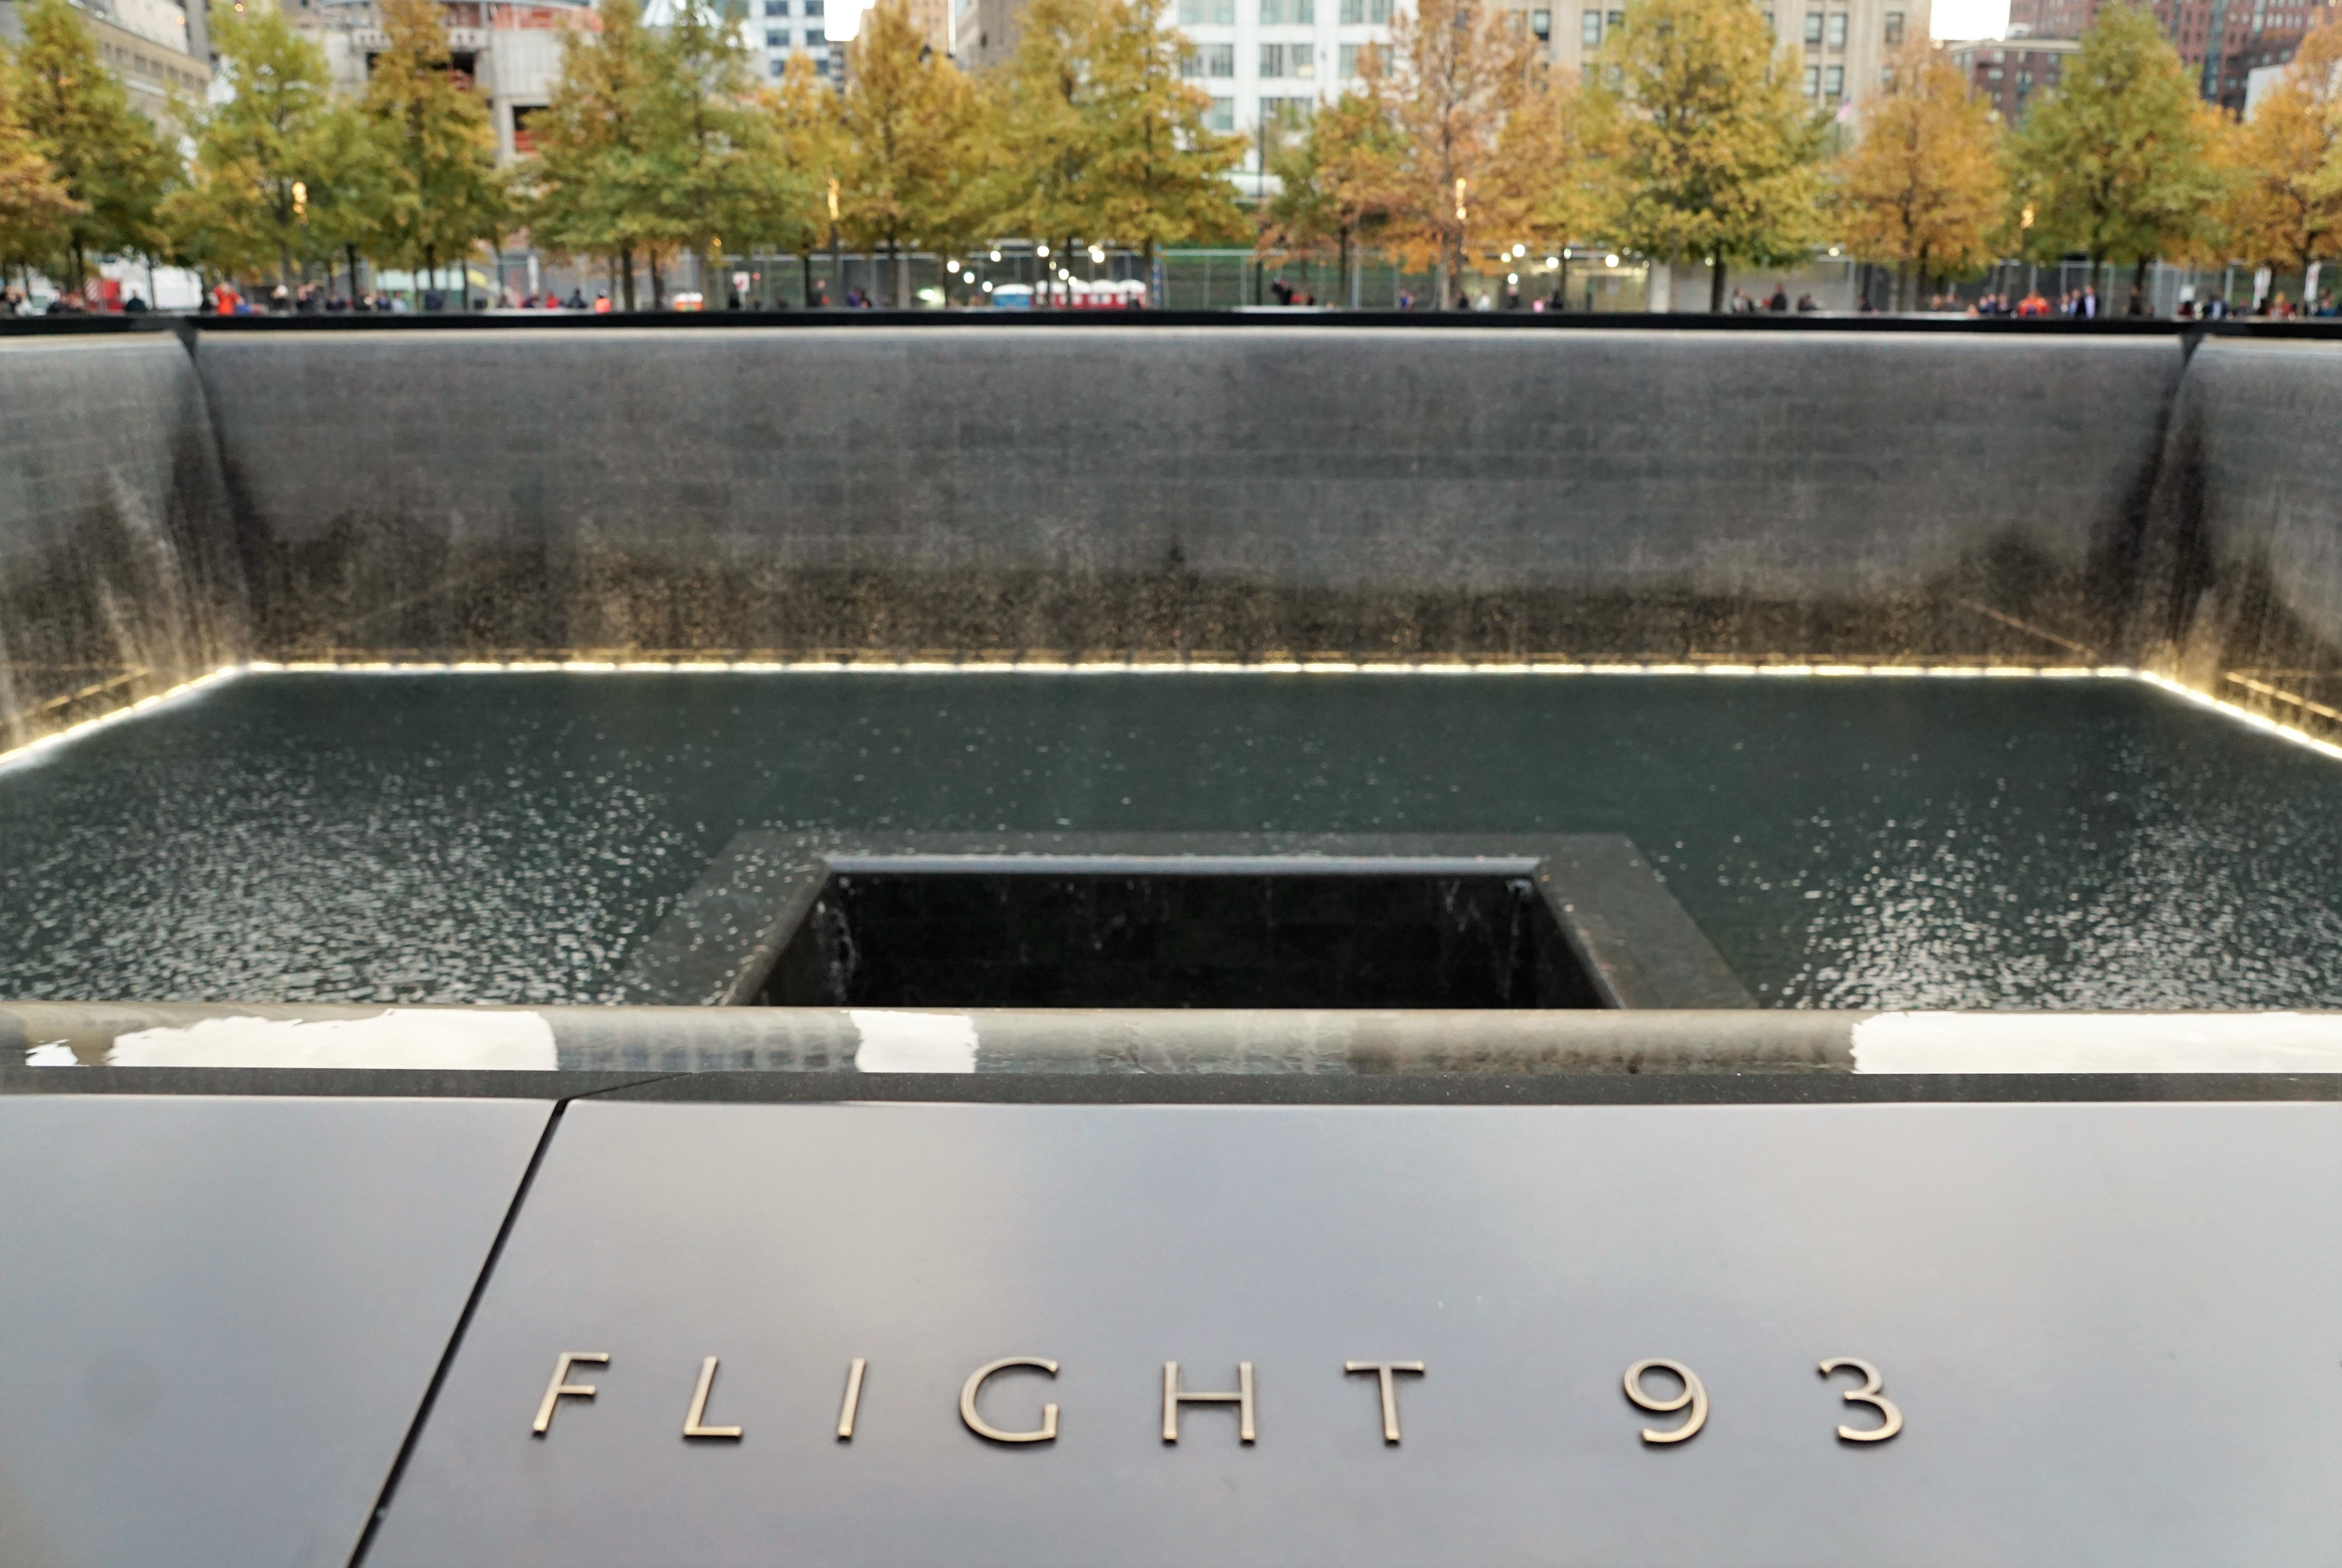
tree, water, new york, manhattan, monument, aircraft, flight, autumn, usa, america, death, ground zero, crash, memorial, fountain, list, water feature, name, water resources